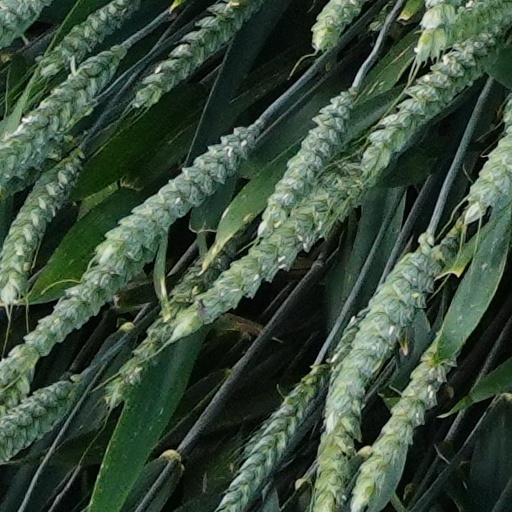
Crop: wheat